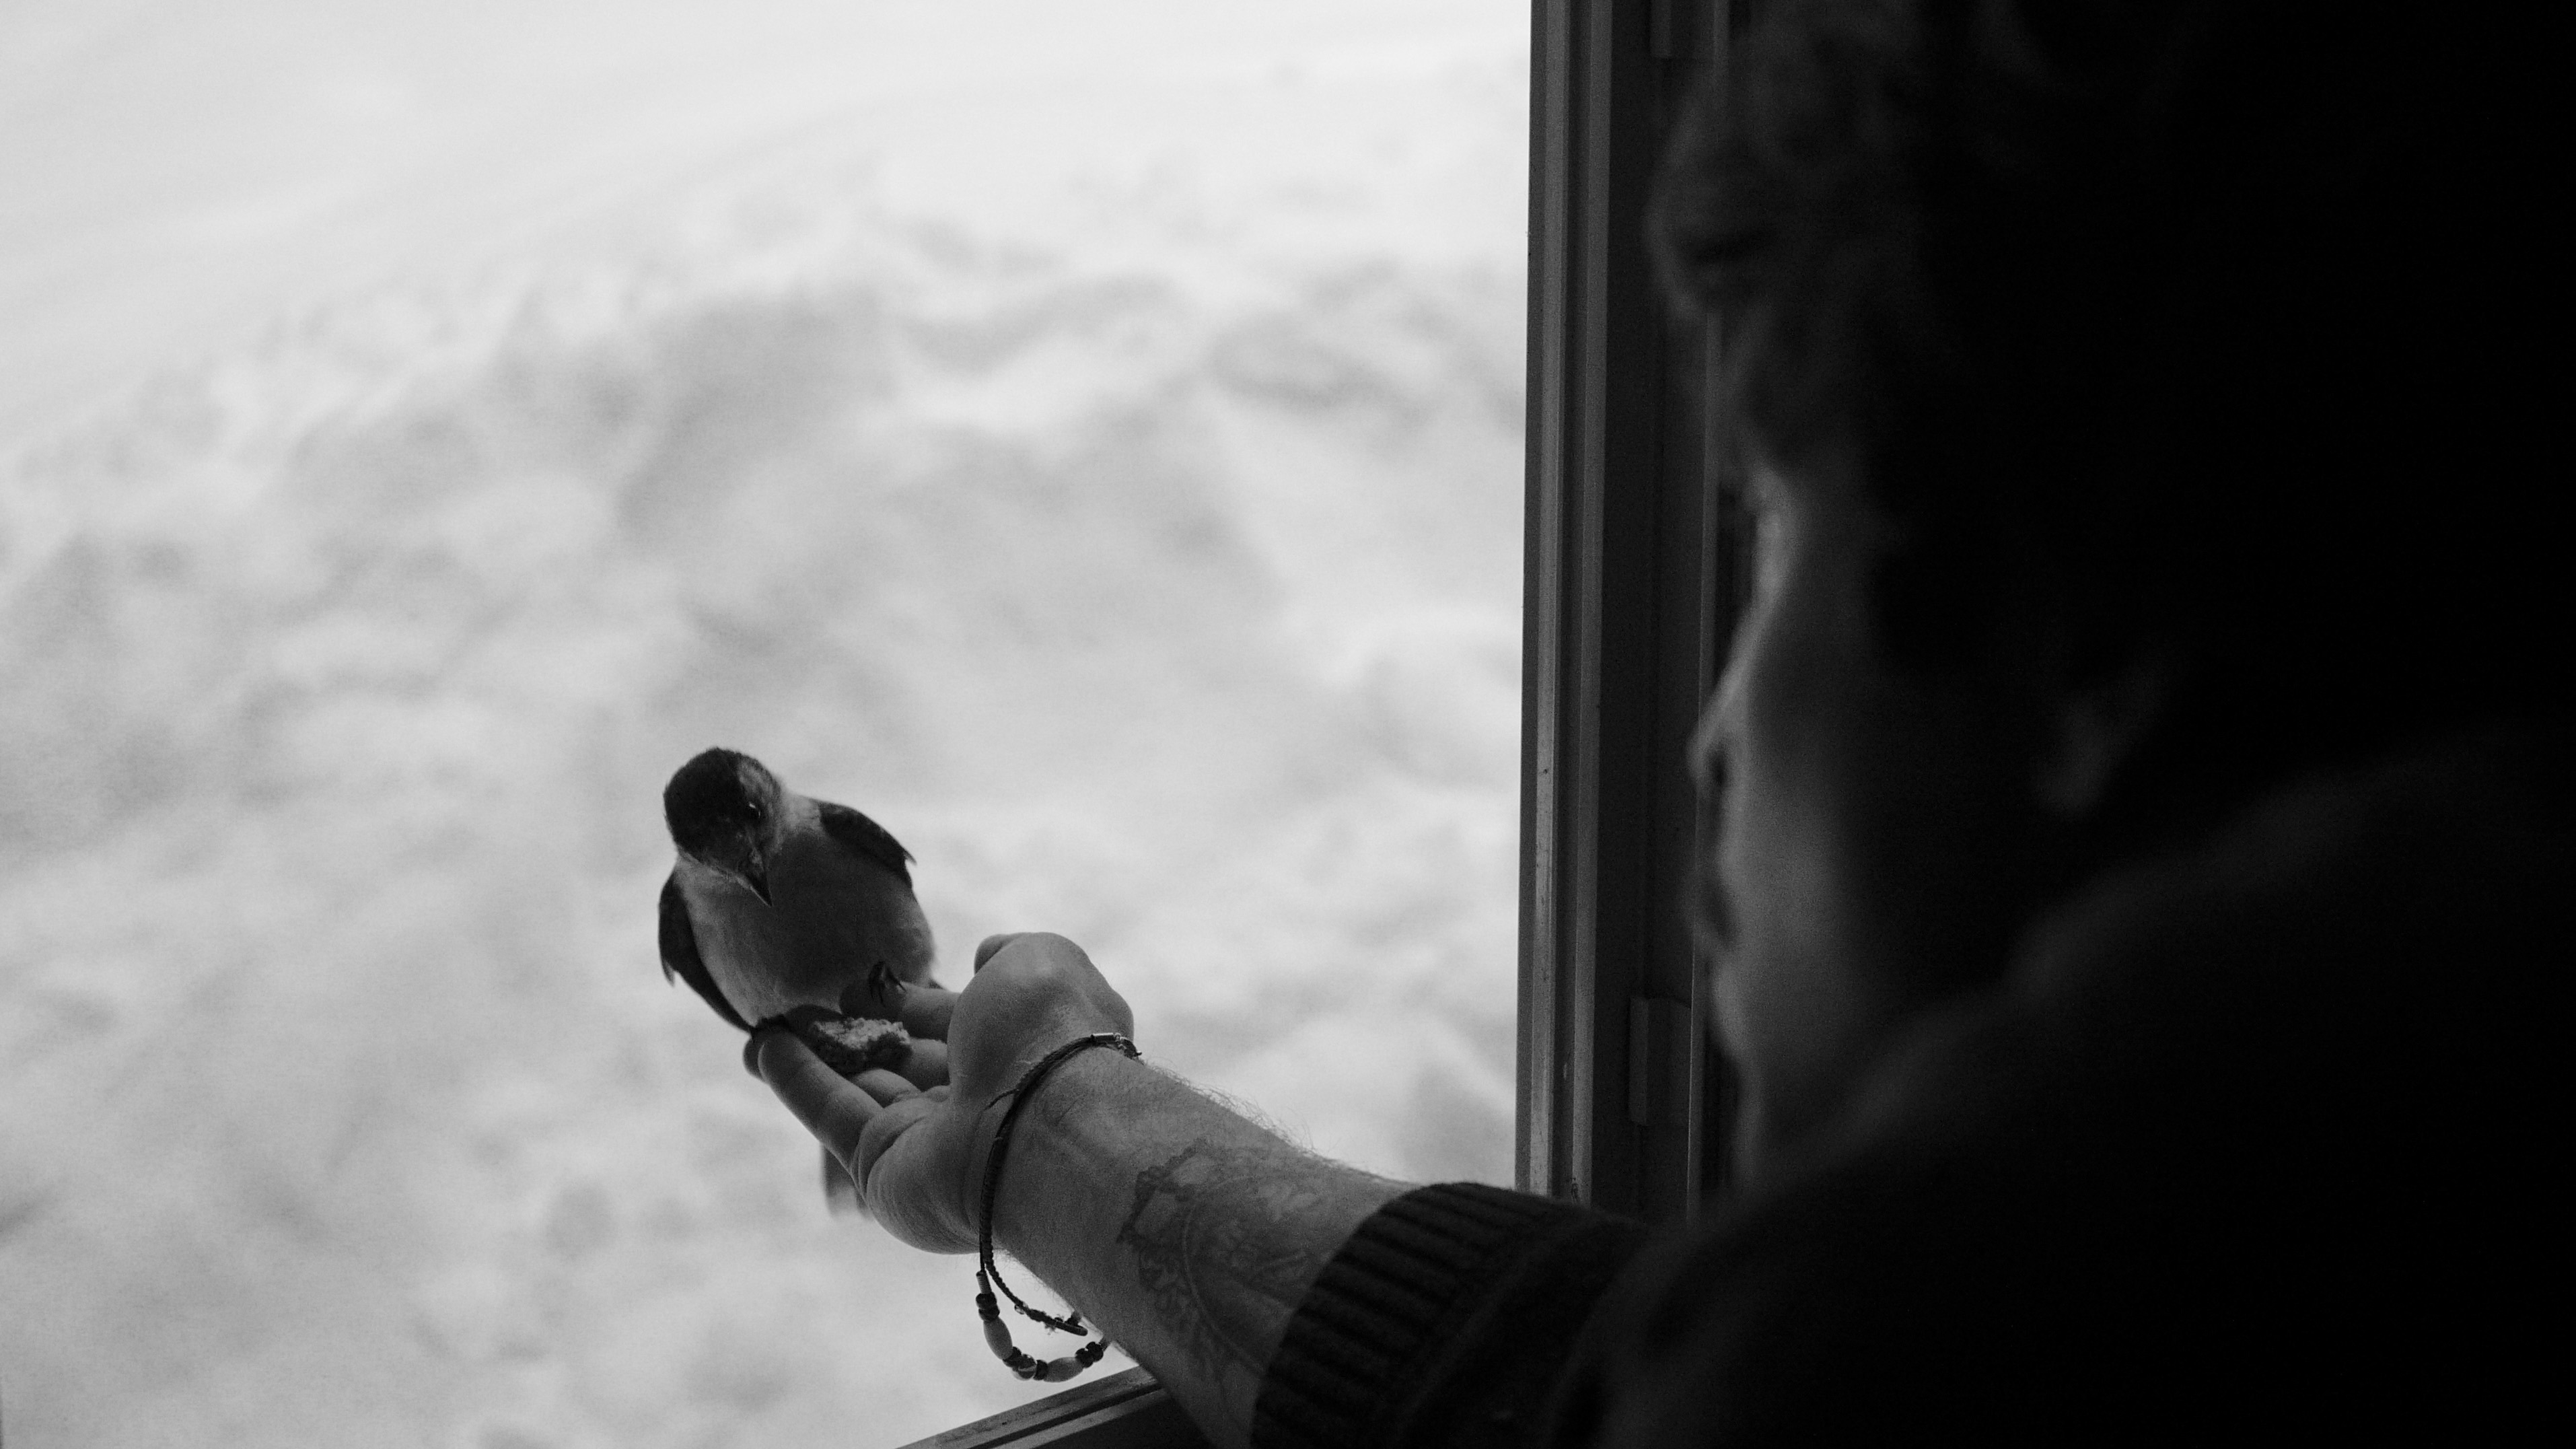
hand, bird, light, black and white, white, photography, window, darkness, black, monochrome, feeding, monochrome photography, atmosphere of earth